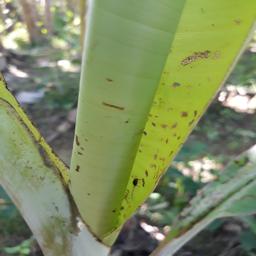
Label: BANANA APHIDS